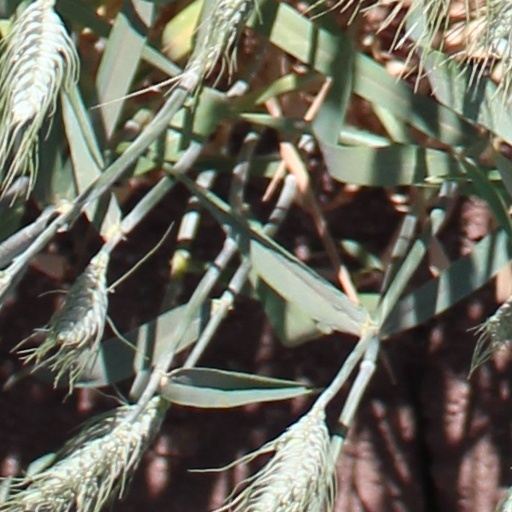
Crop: wheat